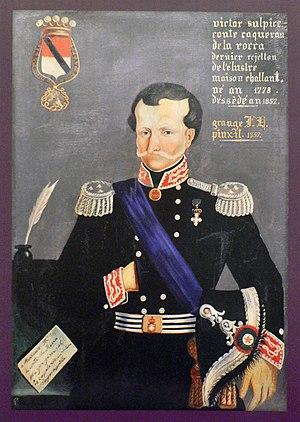
ritratto di Vittorio Cacherano Osasco della Rocca-Challant, esposto al Castello di Aymavilles.